Eduard Streltsov

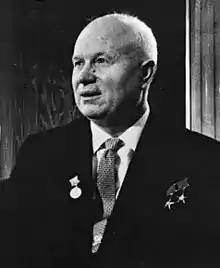
Soviet Premier Nikita Khrushchev in 1961. According to Gavriil Kachalin, who managed the national football team, Khrushchev was personally involved in the Streltsov rape case.

A week after appearing against England in a warm-up match in Moscow for the 1958 World Cup, Streltsov was invited to a party by a Soviet military officer, Eduard Karakhanov, to be held on 25 May. Streltsov and the rest of the Soviet squad were on a pre-World Cup training camp at Tarasovka, just outside Moscow, but the team had been given the day as holiday. At the end of such days, the players had to report to the authorities at Dynamo Stadium at 4:30 pm, but Streltsov and two team-mates, Spartak players Mikhail Ogonkov and Boris Tatushin, ignored this rule and went to the party anyway. Held at Karakhanov's dacha, it was also attended by a 20-year-old woman named Marina Lebedeva, whom Streltsov had never met. The following morning, Streltsov, Ogonkov and Tatushin were all arrested and charged with raping her.